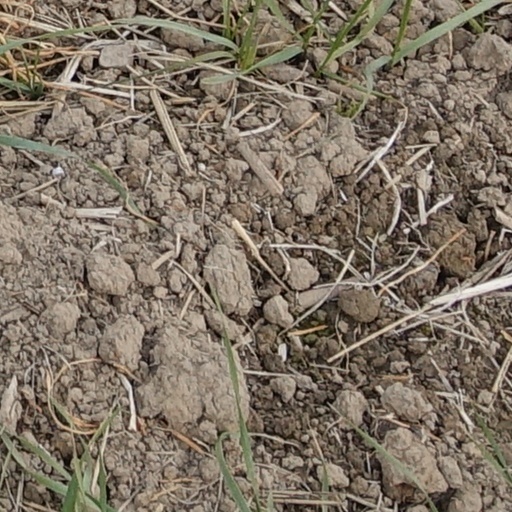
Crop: wheat